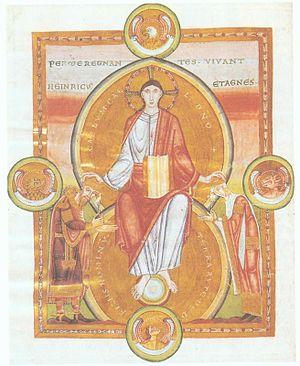
Agnès de Poitou, est née entre 1020 et 1030 et morte le 14 décembre 1077 à Rome.
Henri III dit le Noir, né le 28 octobre 1017 et mort le 5 octobre 1056, prince de la dynastie franconienne, fils de l'empereur Conrad II le Salique et de Gisèle de Souabe, est élu roi des Romains en 1039 et couronné empereur des Romains en 1046.